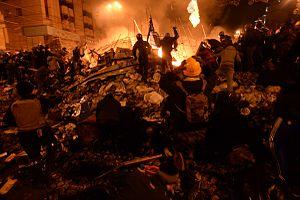
La révolution ukrainienne de 2014, également dénommée révolution de Maïdan, révolution de Février, ou révolution de la Dignité, a eu lieu entre le 18 et le 23 février 2014 à la suite de l'Euromaïdan. Elle a eu lieu à la suite d'émeutes à Kiev après que le président ukrainien eut donné l'ordre d'évacuer la place de l'Indépendance et a conduit à la destitution de Viktor Ianoukovytch, président d'Ukraine en exercice et à la nomination de Oleksandr Tourtchynov en tant que président intérimaire jusqu'à la présidentielle du 25 mai. Un gouvernement pro-européen dirigé d'abord par Oleksandr Tourtchynov puis par Arseni Iatseniouk a aussi été nommé dans la foulée.